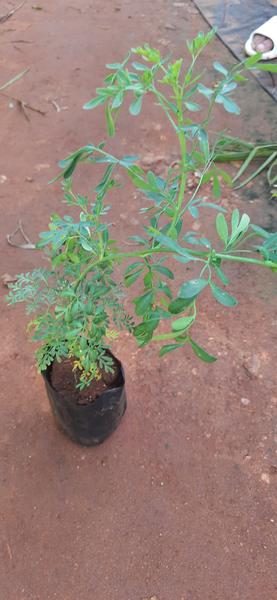
Plant: Nagadali